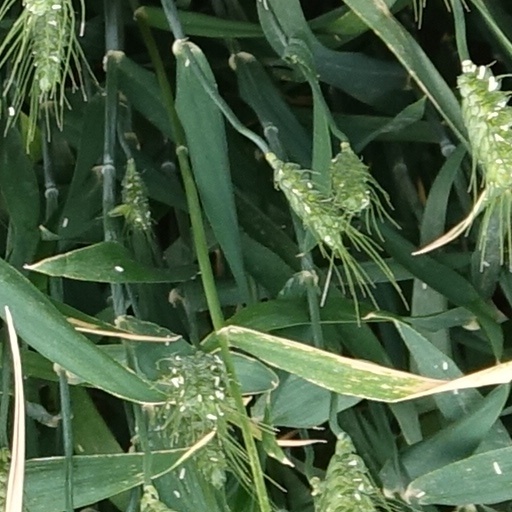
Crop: wheat